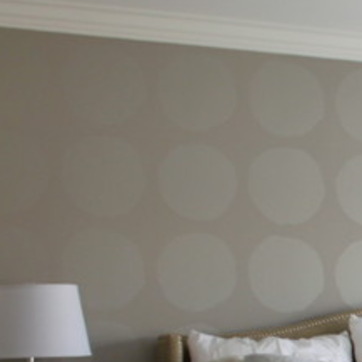
Material: wallpaper